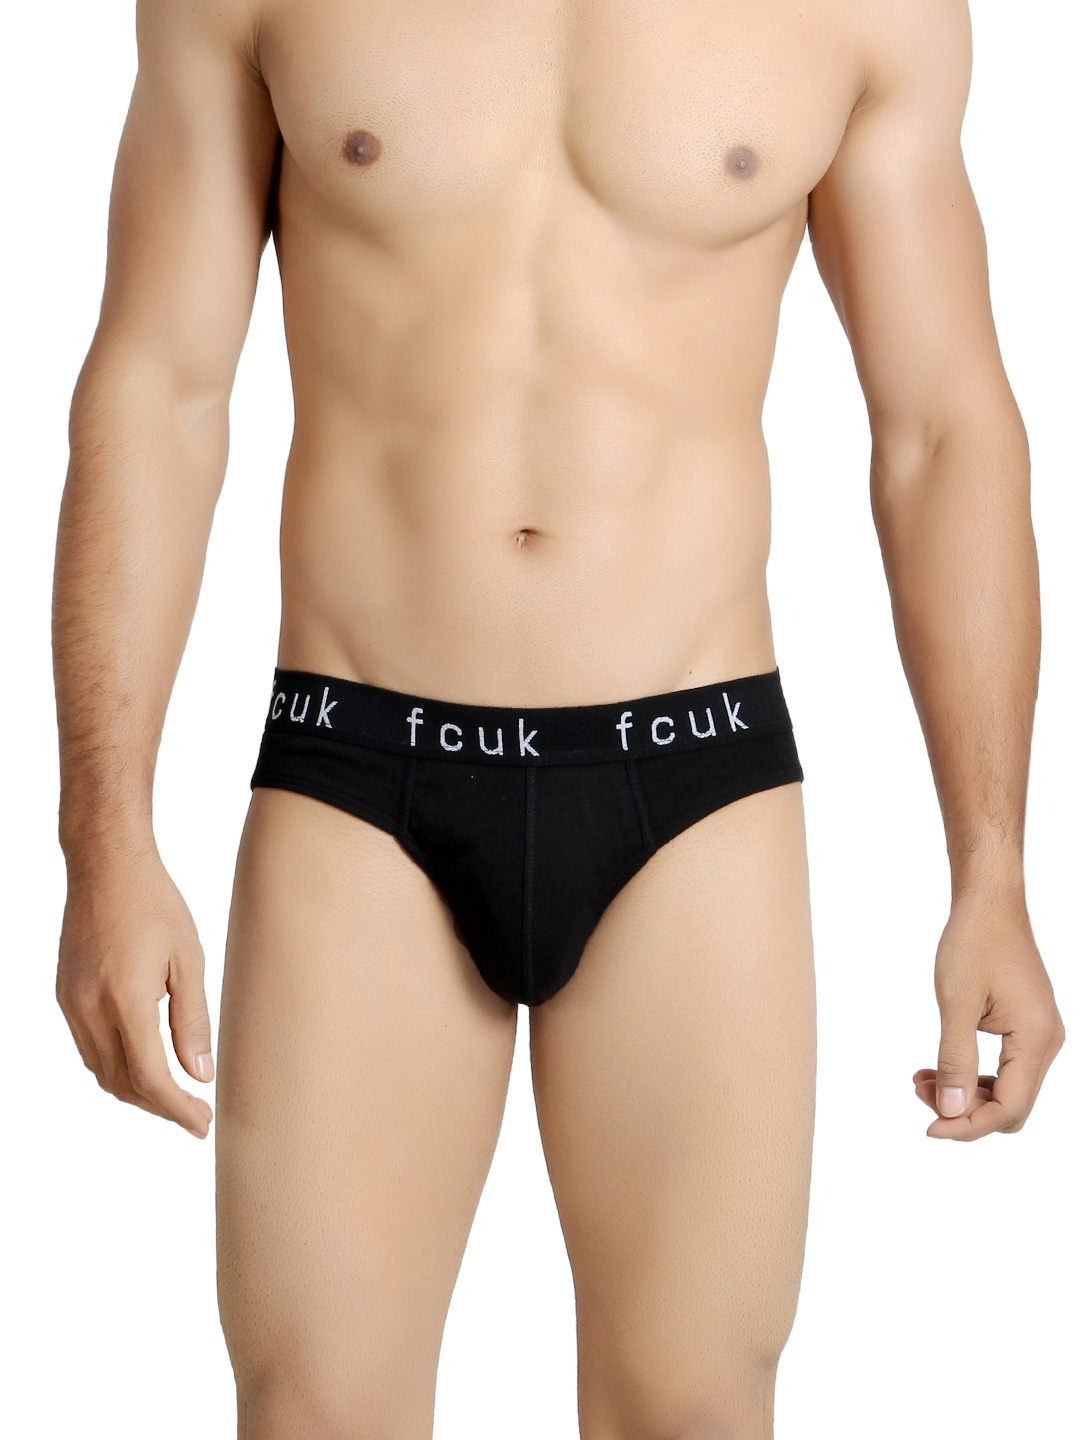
FCUK Underwear Men Black Brief
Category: Apparel / Innerwear / Briefs
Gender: Men
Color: Black
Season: Summer 2016
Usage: Casual